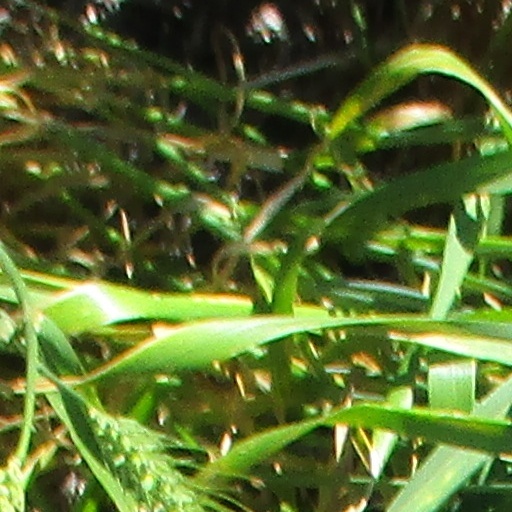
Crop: wheat